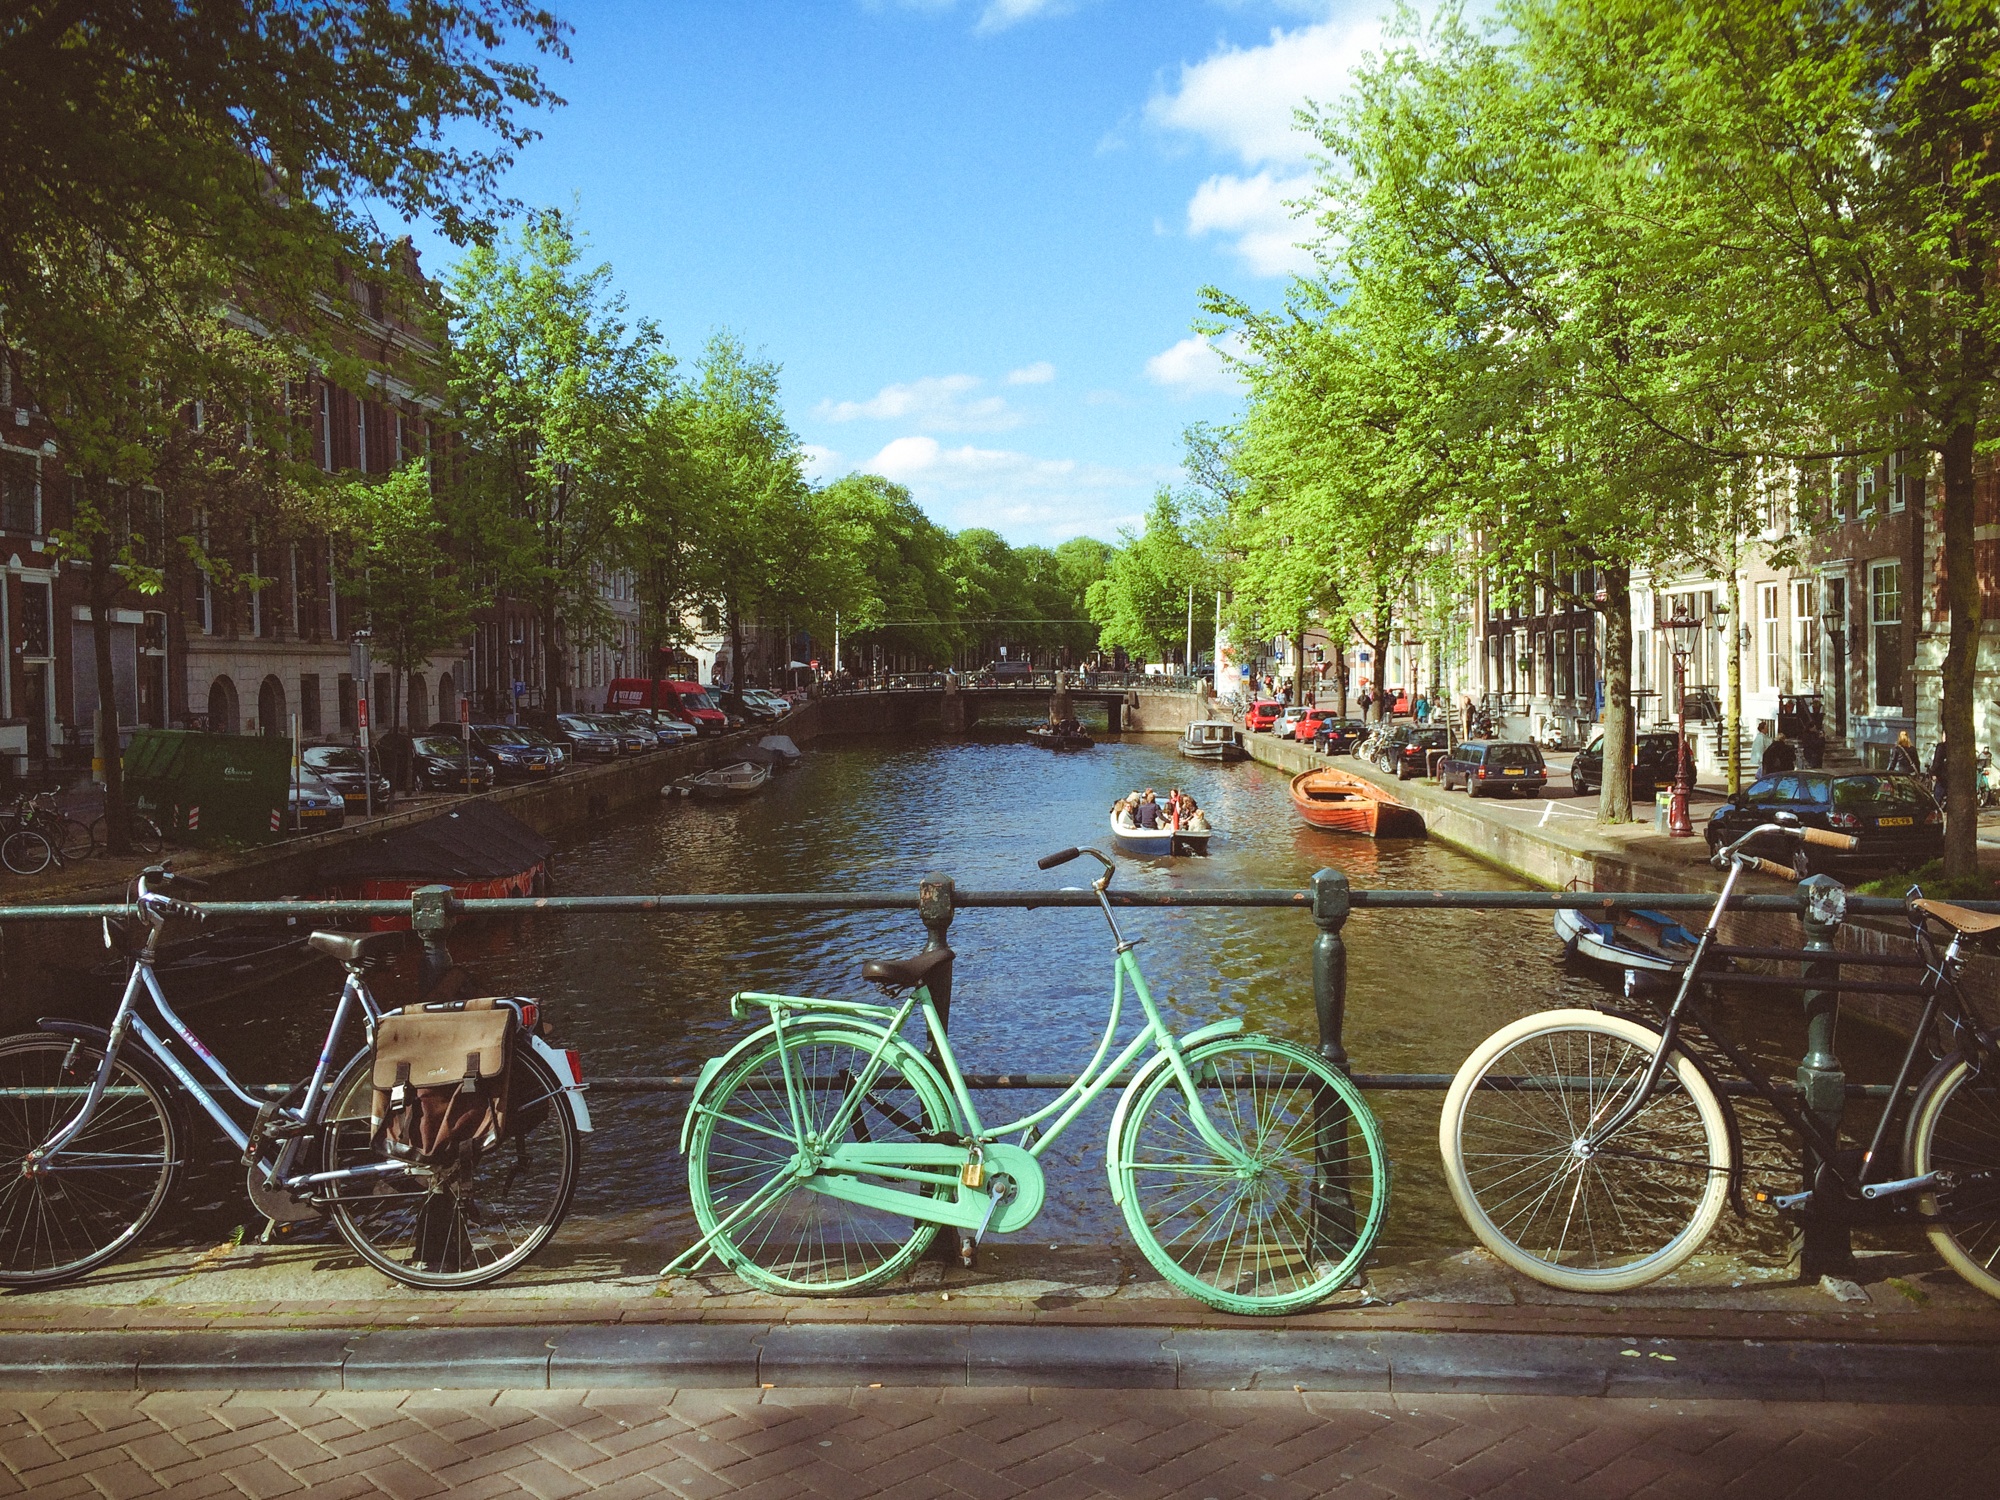
canal, vehicle, waterway